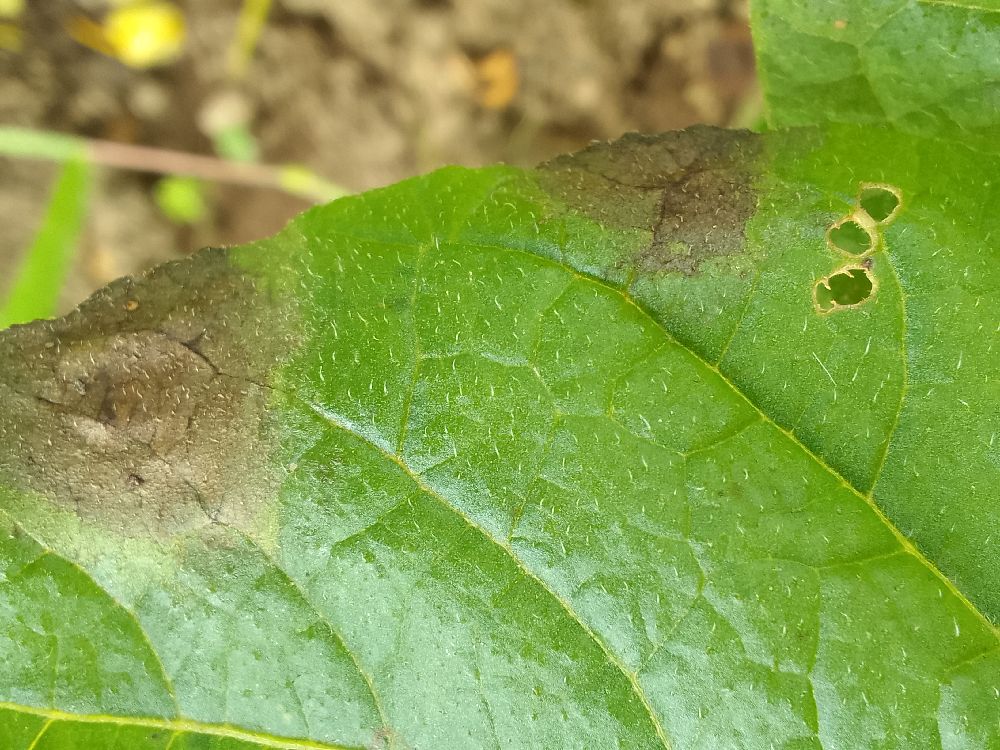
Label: Late blight